Mario Party 5

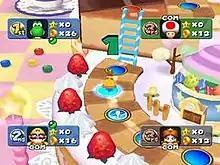
The "Sweet Dream" game board is themed to reflect cakes and other desserts.

"Mario Party 5" retains the fundamental gameplay featured in previous installments, which is based upon a themed board game played by characters of the "Mario" series. The player's objective is to obtain the most stars by the end of the board game, which are purchased for twenty coins when passing the designated star space on the game board. There are 77 minigames, through which most coins are earned. A randomly-chosen minigame is played after all players have rolled the die. "Party Mode" is the main multiplayer mode, and involves four characters competing in a standard board game either independently or in opposing pairs. As with its predecessors, players can adjust the number of turns in a game by multiples of 5 up to 50 and determine the difficulty of artificial intelligence opponents, among others.